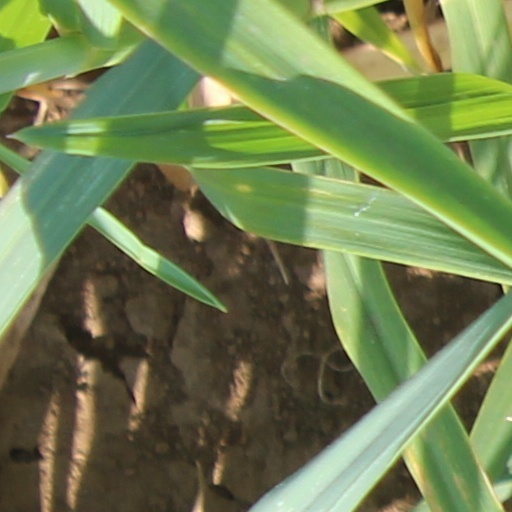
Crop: wheat